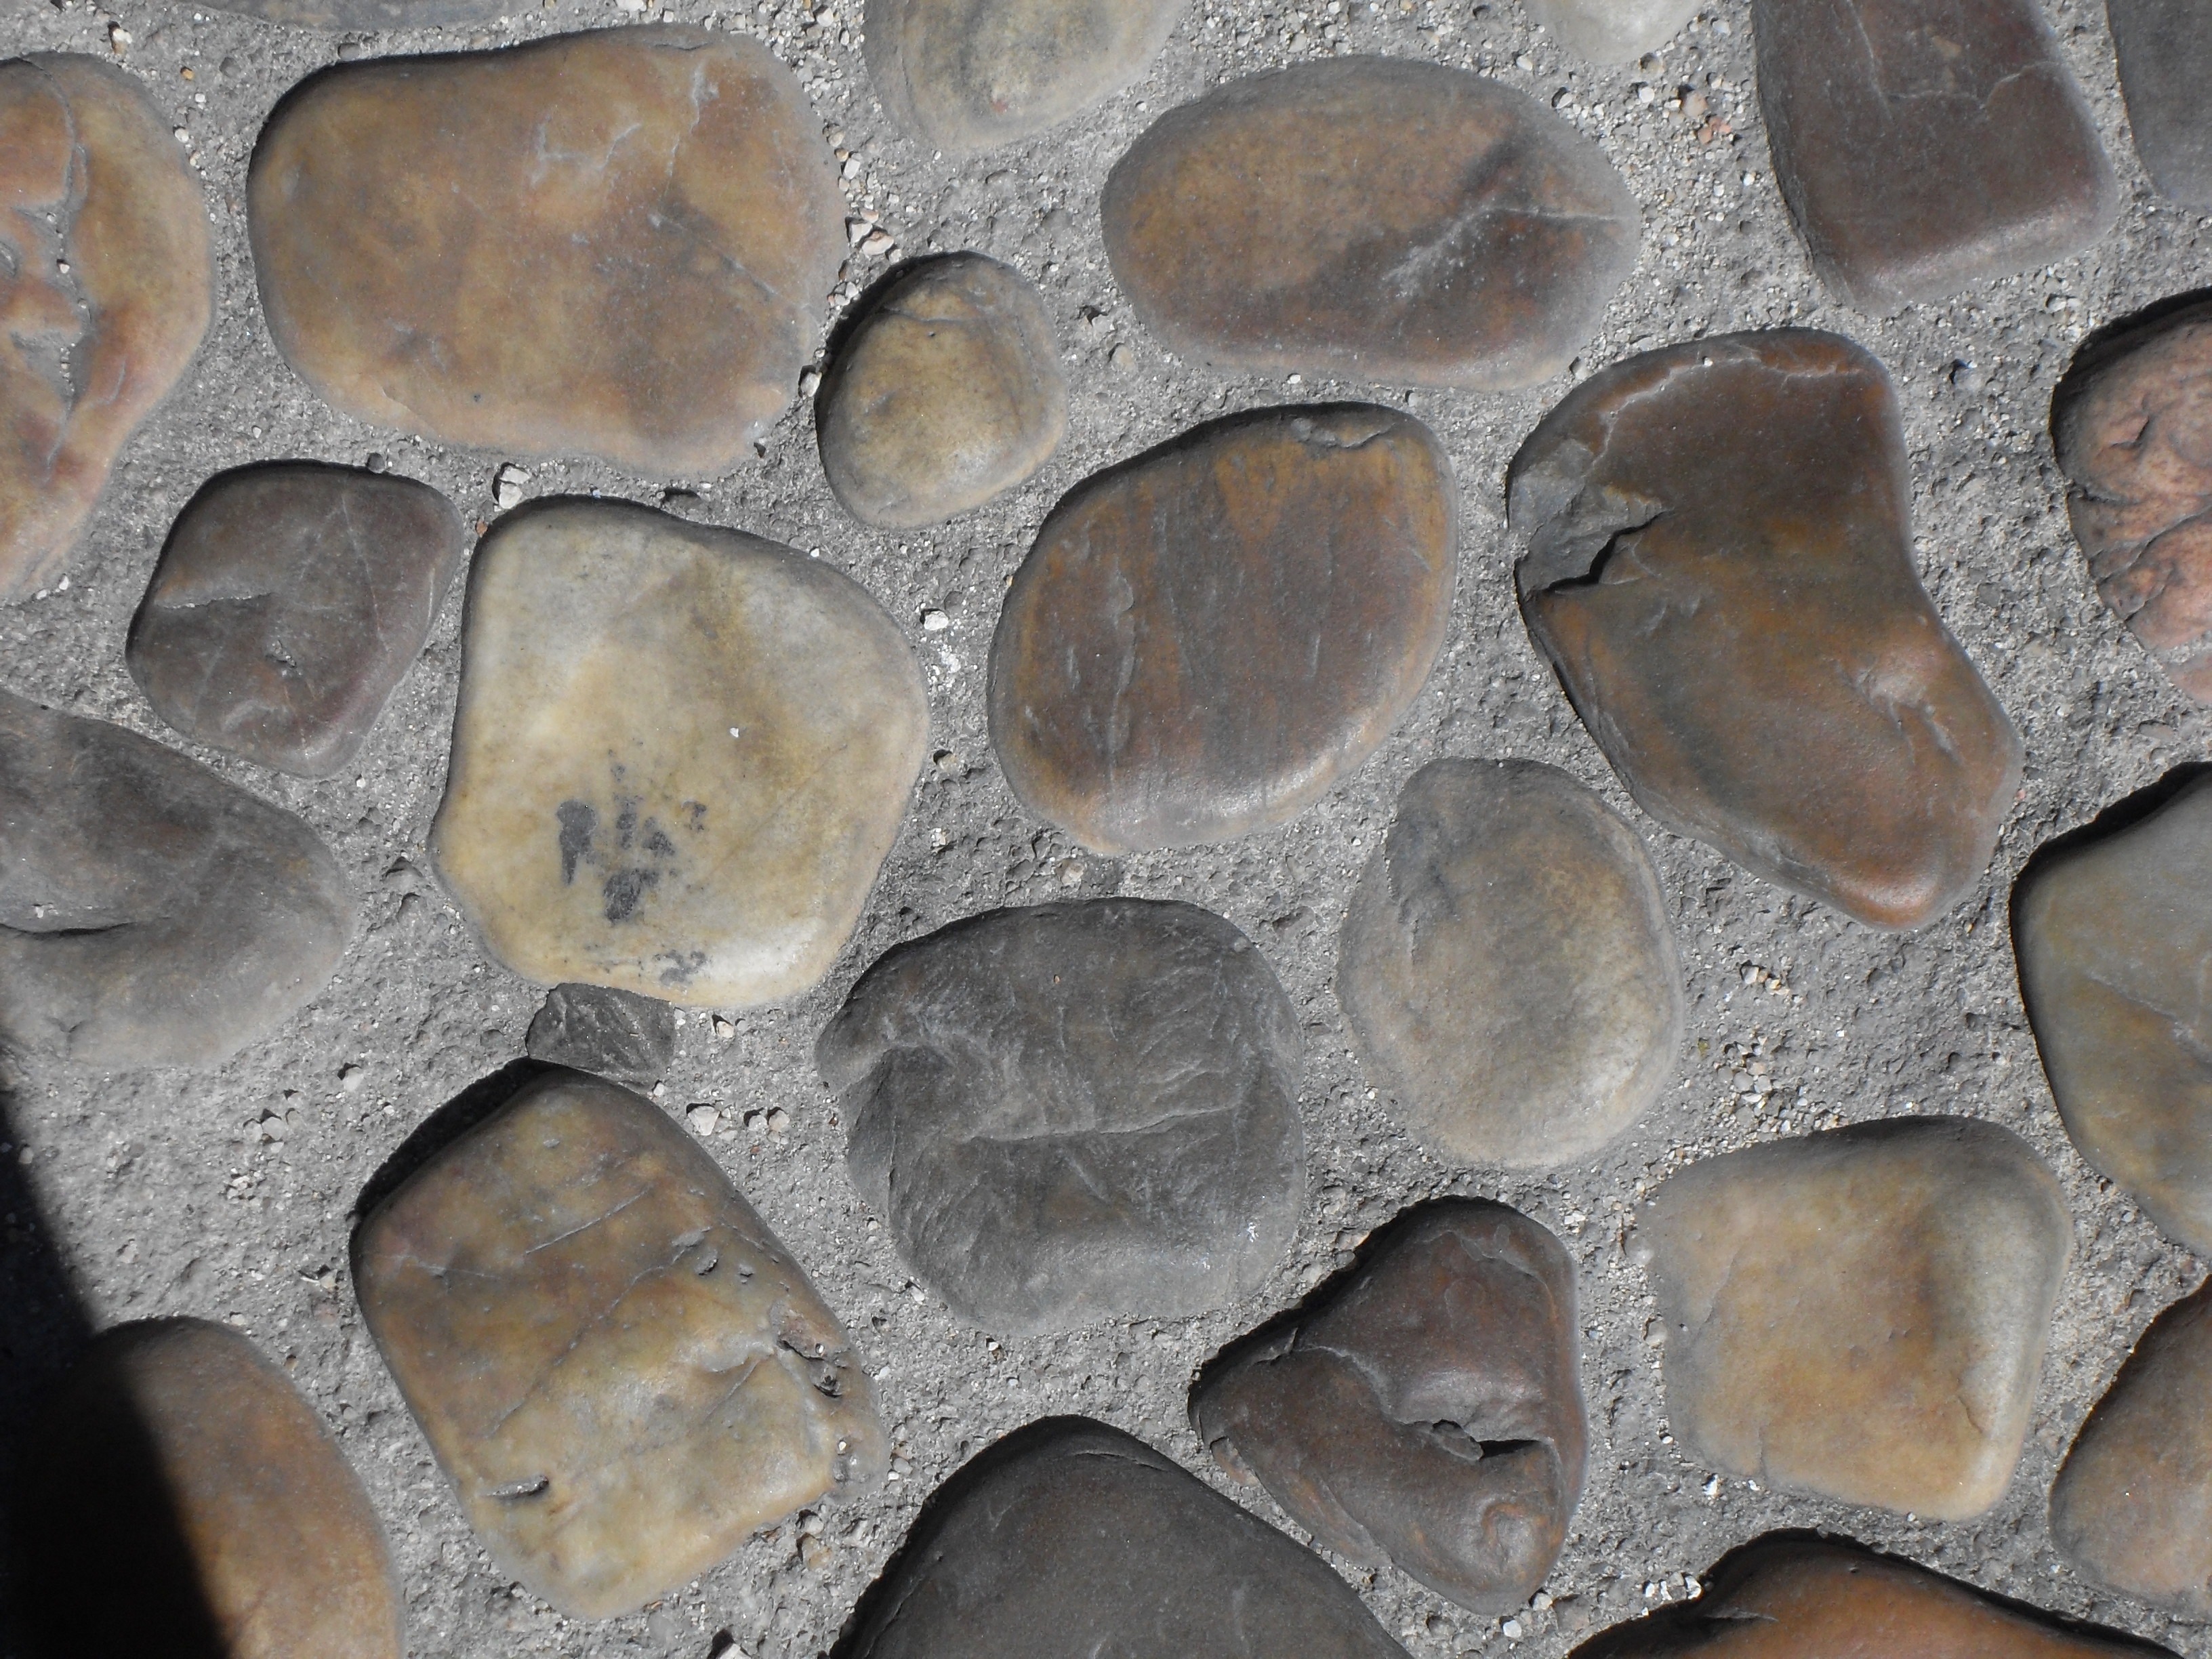
rock, texture, floor, pavement, material, spain, boulders, flooring